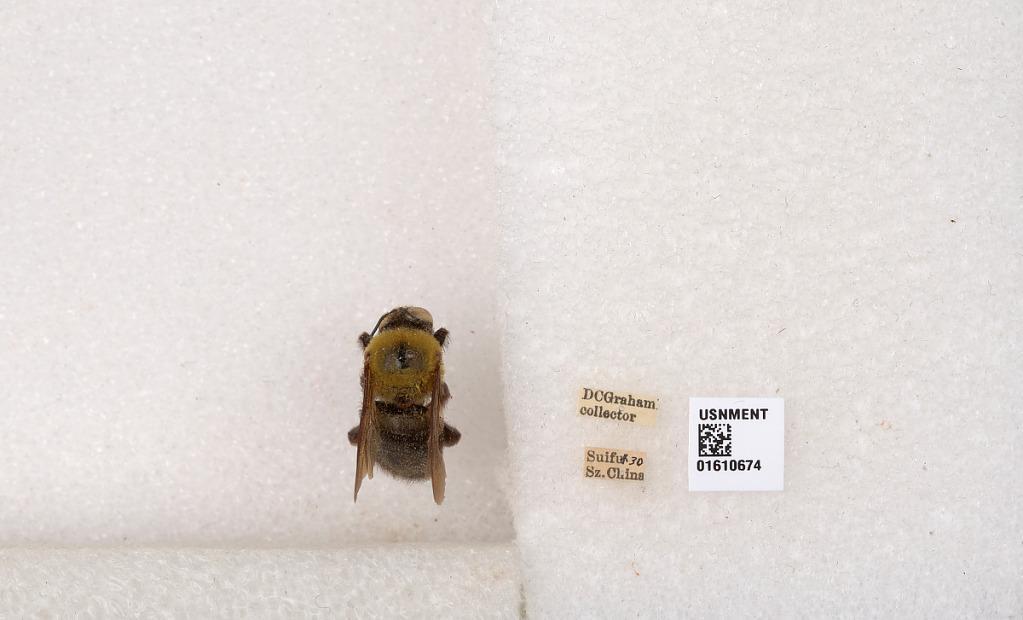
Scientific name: Xylocopa (Alloxylocopa) appendiculata appendiculata Smith
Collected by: D. Graham
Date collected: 1930-4-1
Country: China
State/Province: Sichuan
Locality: Suifu
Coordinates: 28.7706, 104.63